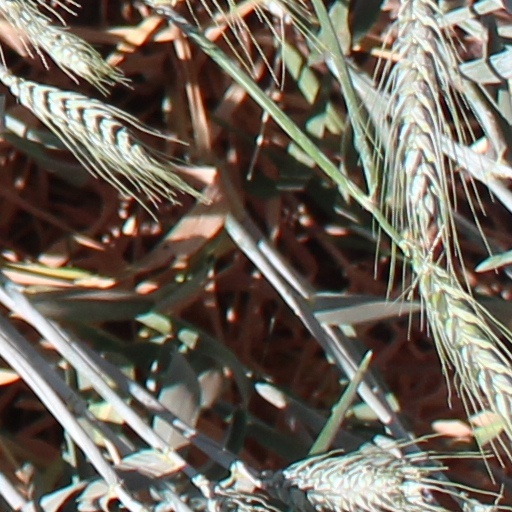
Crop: wheat